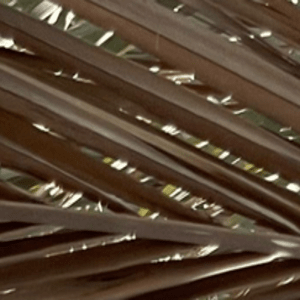
Label: Potassium Deficiency